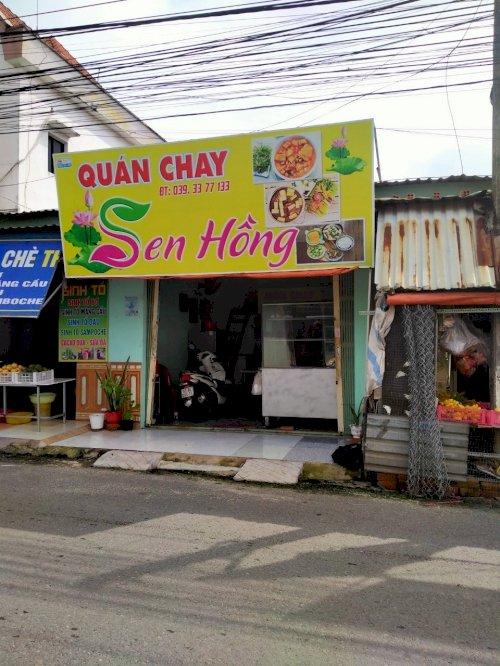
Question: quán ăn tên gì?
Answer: quán ăn tên sen hồng